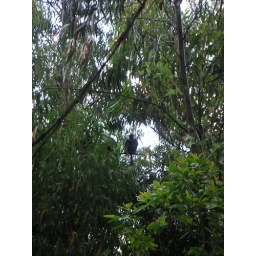
colobus monkey in the trees